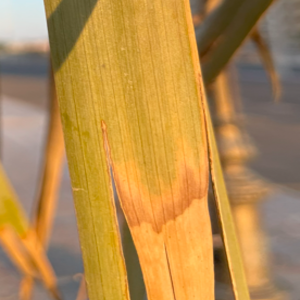
Label: Leaf Spots